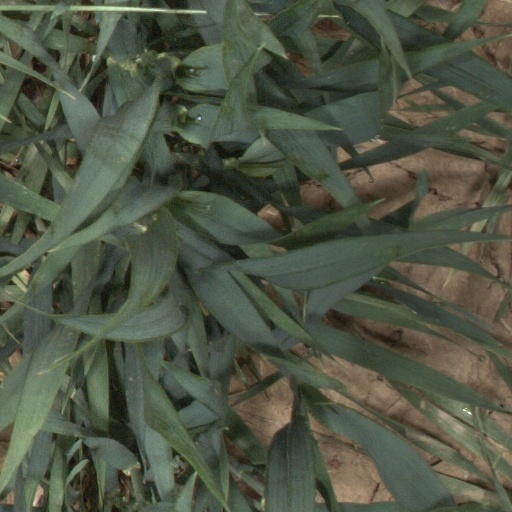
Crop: wheat